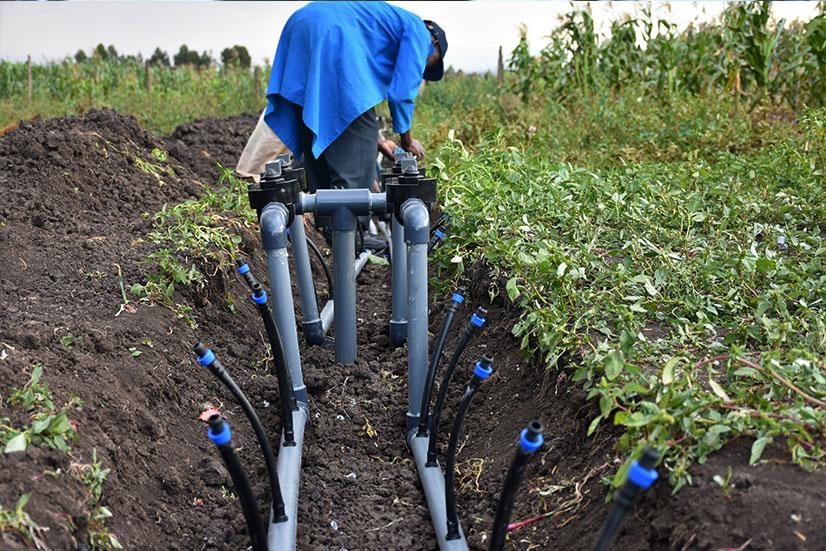
Mkulima anaonekana akifunga mabomba ya mfumo wa umwagiliaji shambani, mfumo huu wa matone unasaidia kusambaza maji, moja kwa moja hadi kwenye mizizi ya mimea, kuhakikisha kilimo bora. Teknolojia hii inaboresha matumizi ya maji na kuongeza tija mashambani.